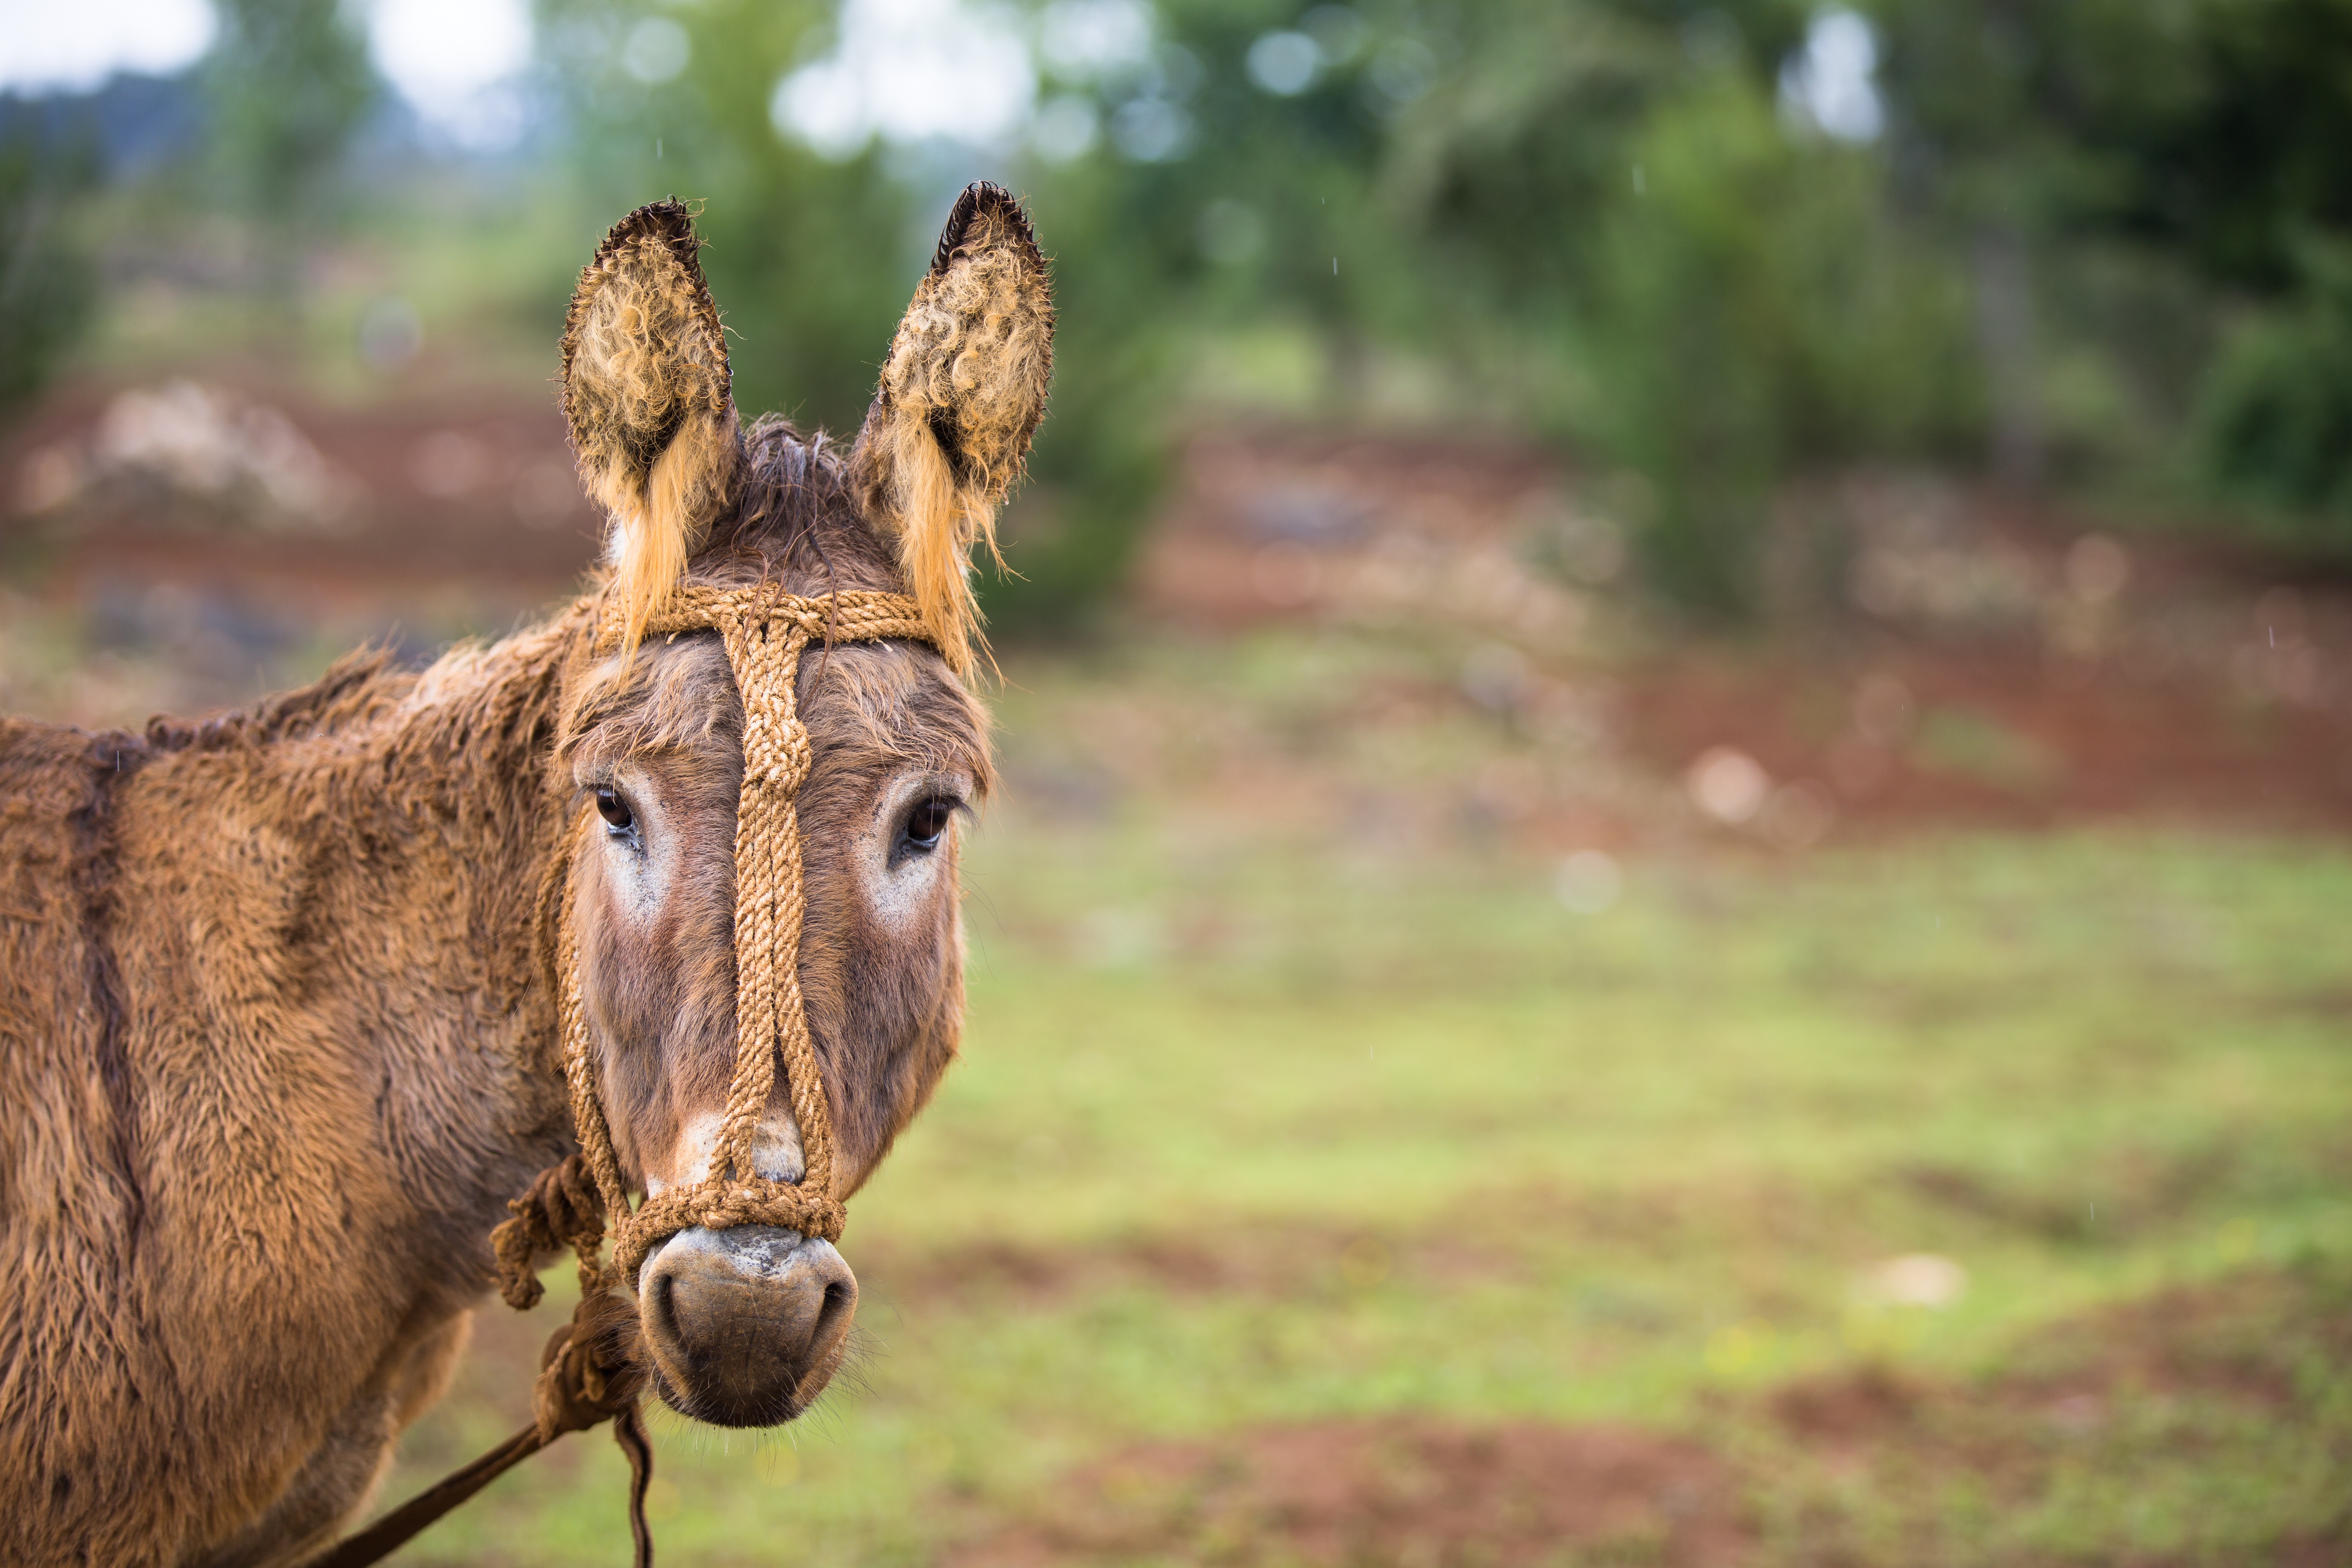
grass, meadow, wildlife, pasture, horse, mammal, fauna, donkey, rural area, pack animal, horse like mammal